Bonincontro Morigia

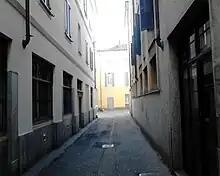
The street dedicated to Morigia in the historical center of Monza

Born in Monza around 1295, he was a member of an important Ghibelline family of that city. He took an active part in the political struggles of his time, siding with the party of the Visconti, lords of Milan. He was also a member of the Council of the Twelve which administered the city, and on one occasion was ambassador to Venice.